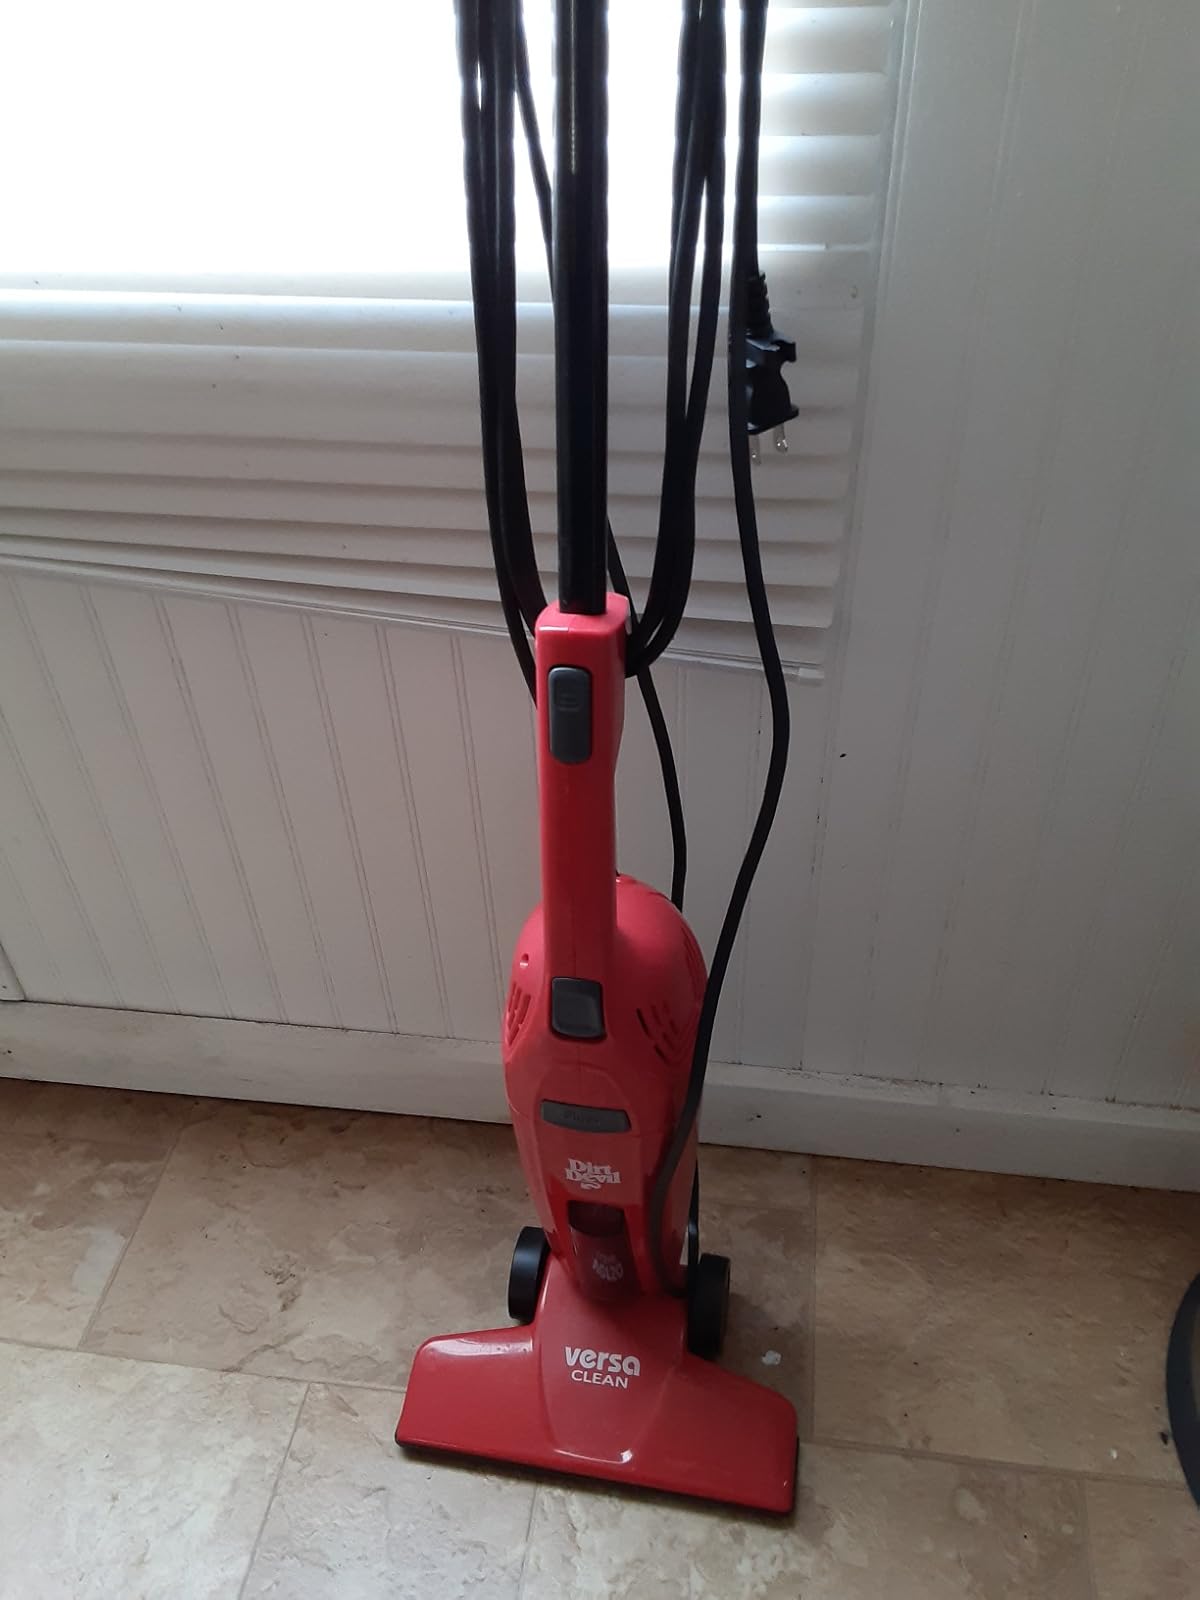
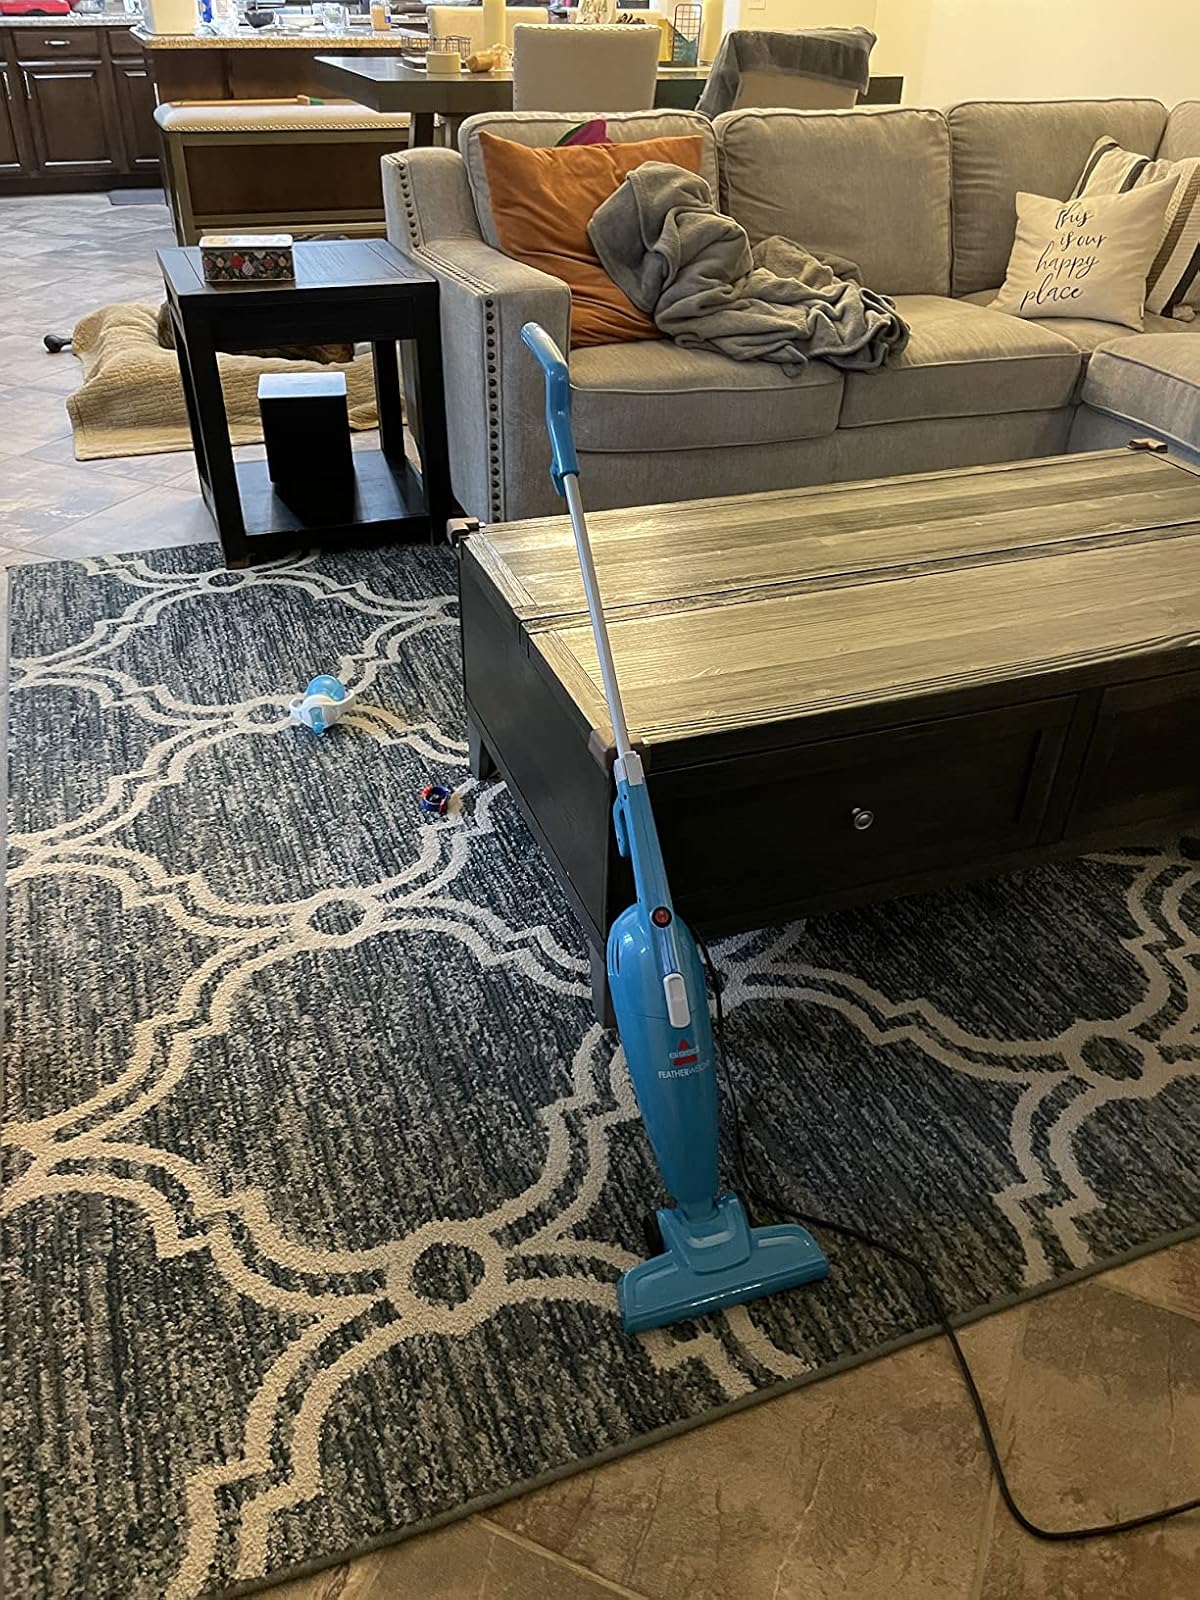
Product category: items_vacuum
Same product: no